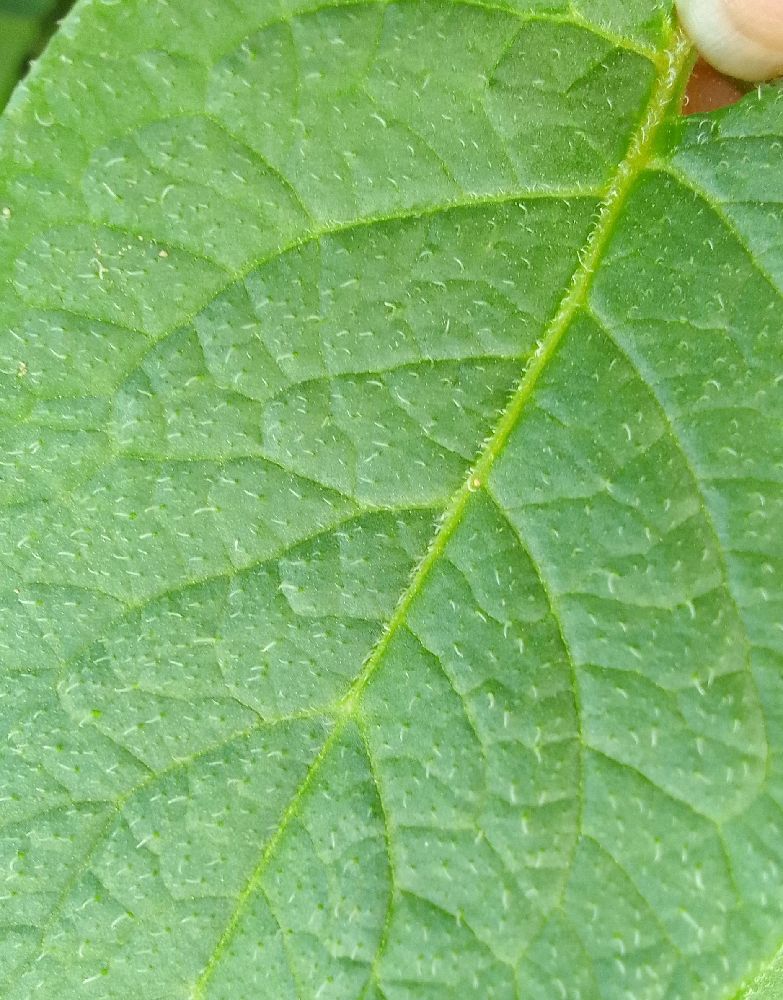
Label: Healthy